Vivian Stannett

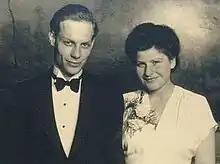
Vivian Stannett with his wife, Flora Susanne Sulzbacher

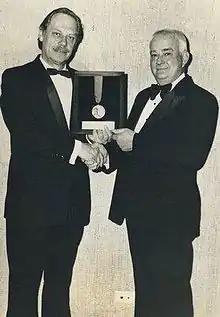
Vivian Stannett receiving an award

Vivian was born on September 1, 1917, in Langley, England, to Ernest and Dorothy Grace (Rustell) Stannett. He was raised in Stoke Poges, Buckinghamshire, England. His father was a dairy farmer and the proprietor of Berry Farm, Vivian's childhood home. Vivian showed interest in chemistry at an early age and conducted experiments in an abandoned railway car on the family property.